Antonio de la Calancha

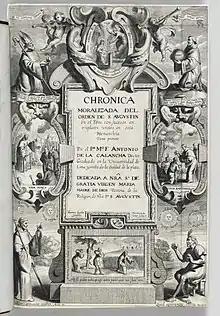
Antonio de la Calancha. ""Cronica moralizada del Orden de San Agustin en el Peru"", 1638

Antonio de la Calancha (1584–1654) was a pioneering anthropologist studying the South American natives and a senior Augustinian friar.